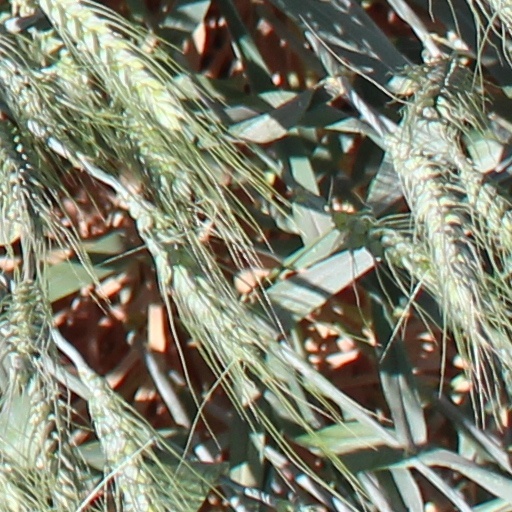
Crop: wheat